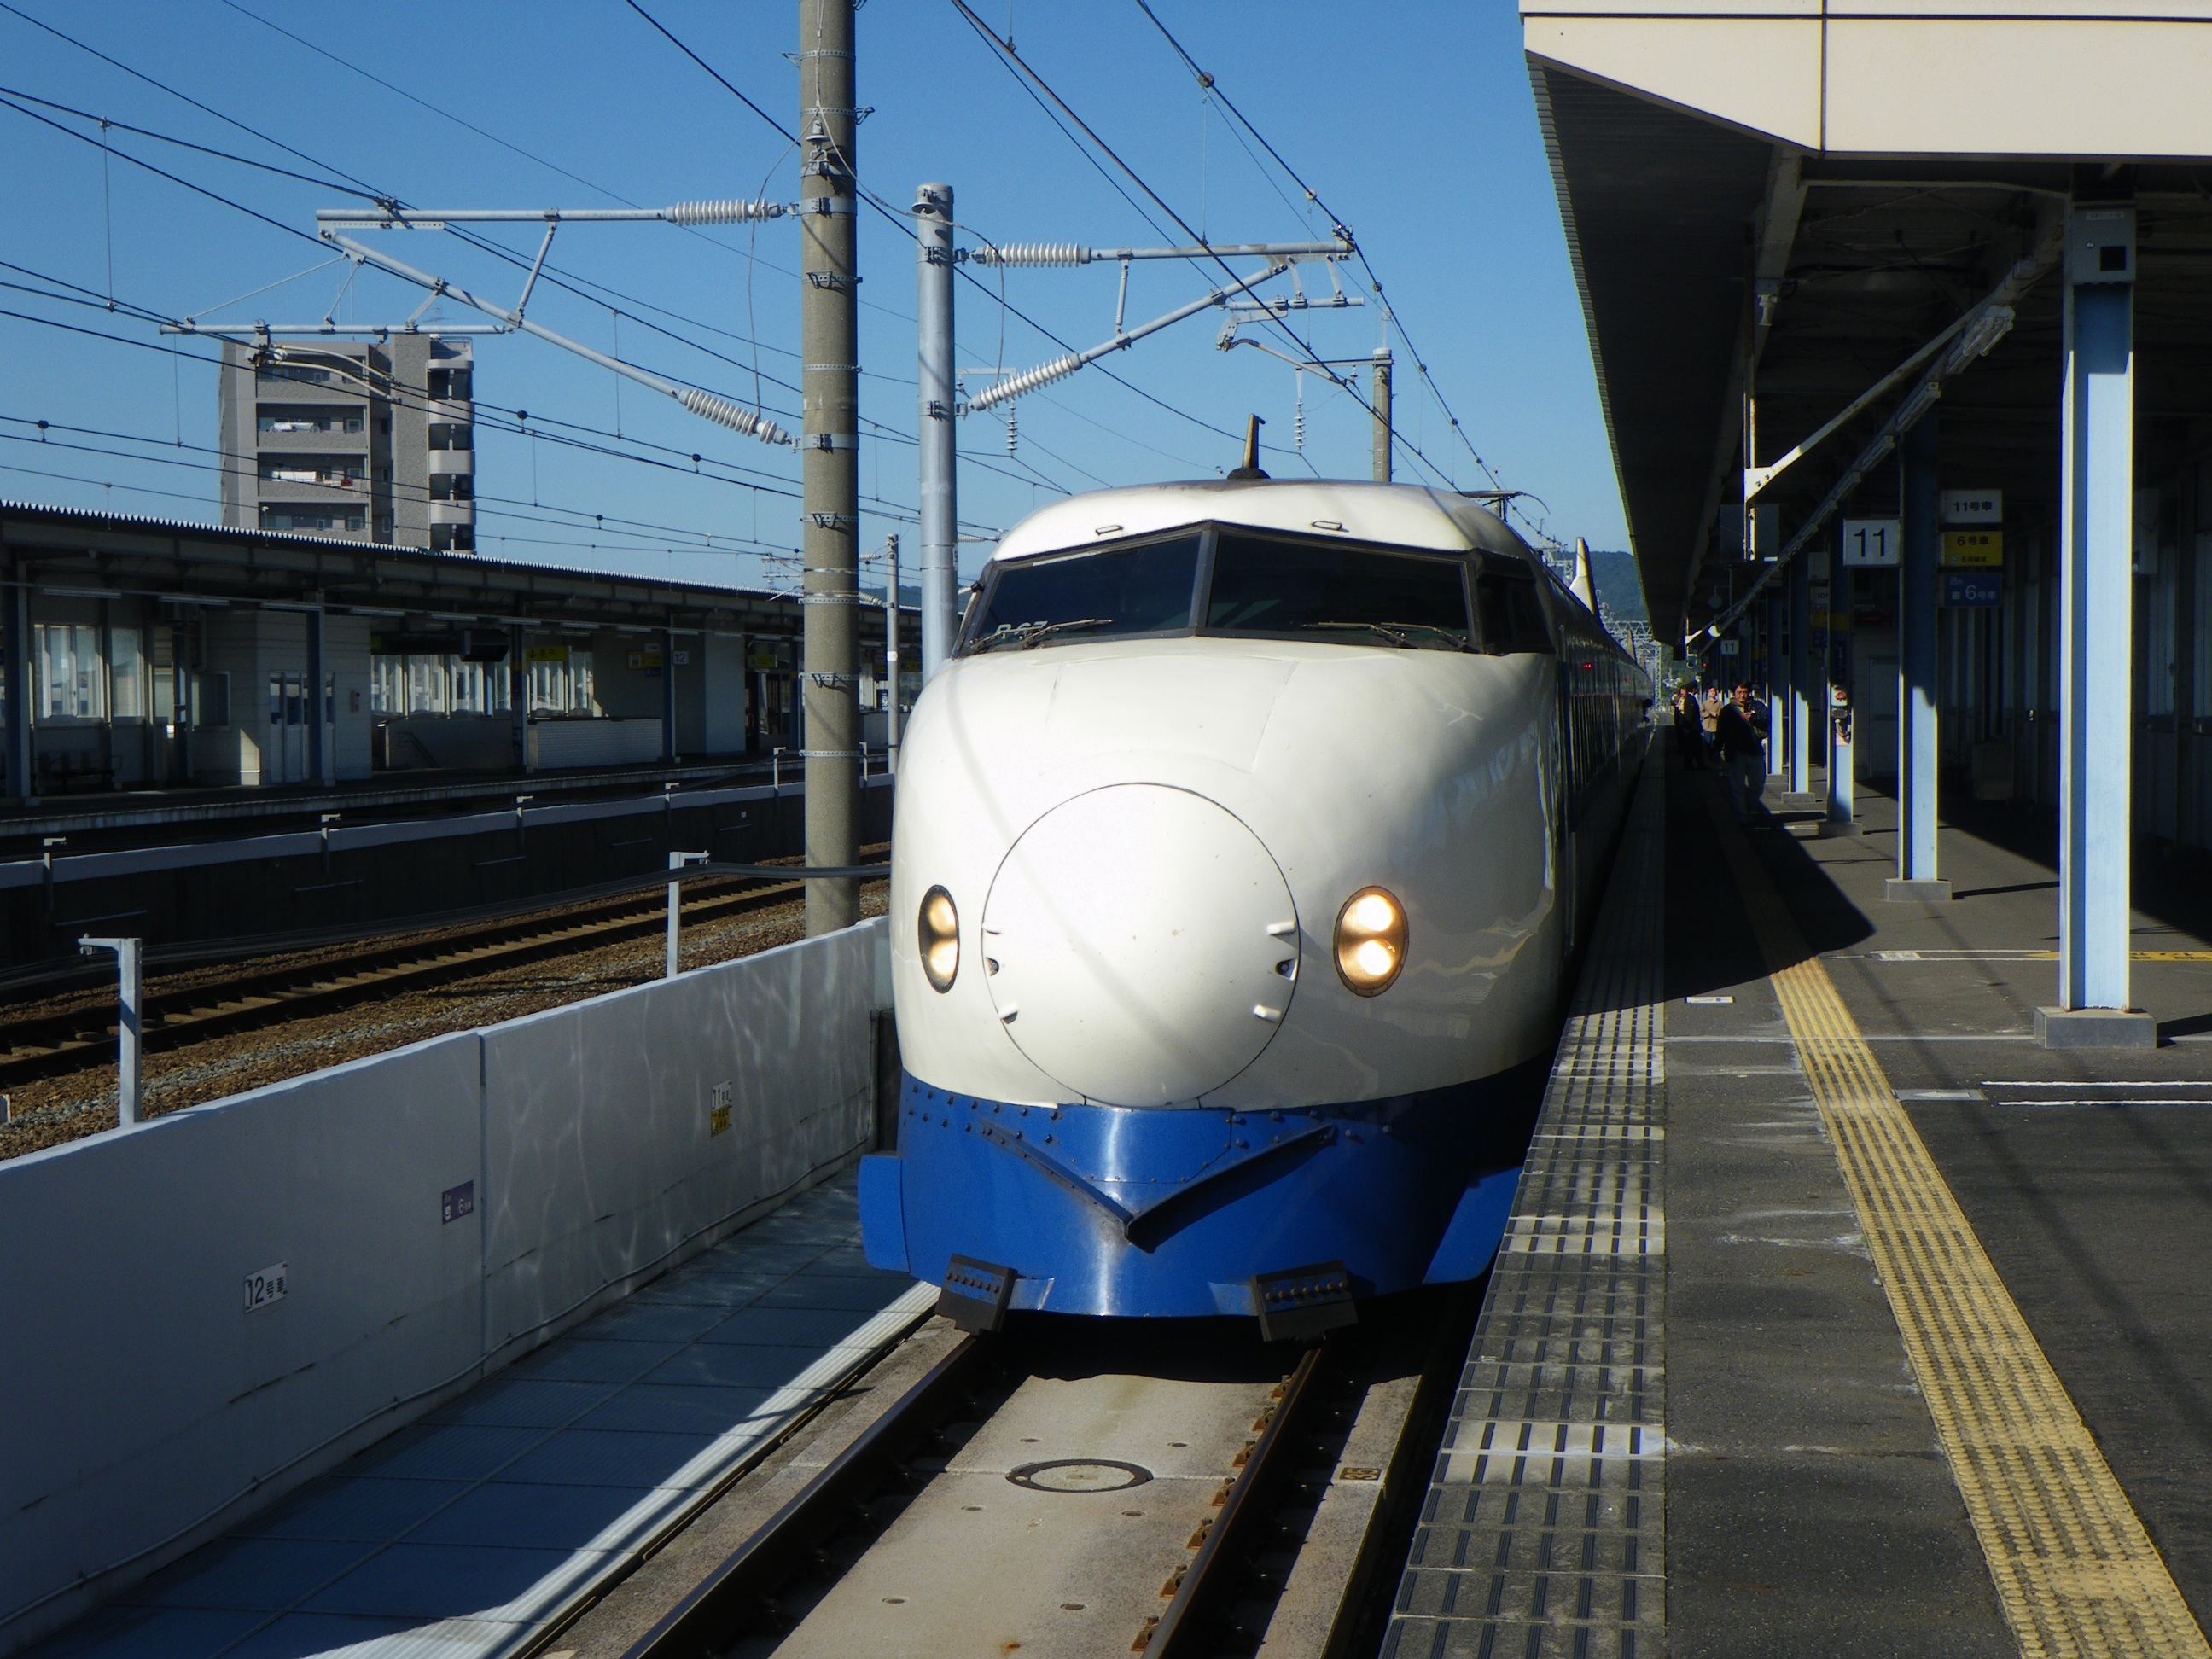
track, train, transport, vehicle, train station, electricity, japan, public transport, locomotive, nostalgic, passenger, rail transport, tgv, bullet train, land vehicle, hikari, series 0, rolling stock, metropolitan area, high speed rail